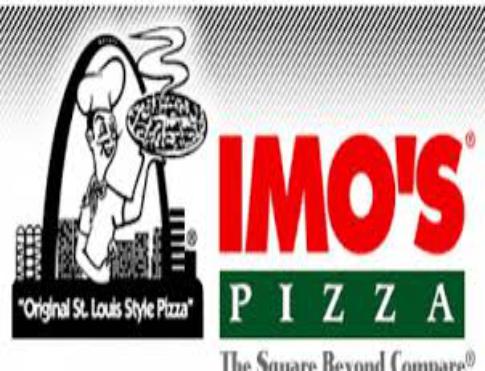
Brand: Imo's Pizza
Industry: Food